Question: What color is the wall in this picture?
Tambaya: Menene launin bangon a wannan hoton?
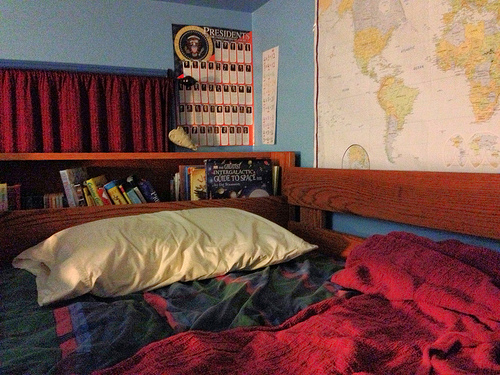
Answer: Blue.
Amsa: Shuɗi.